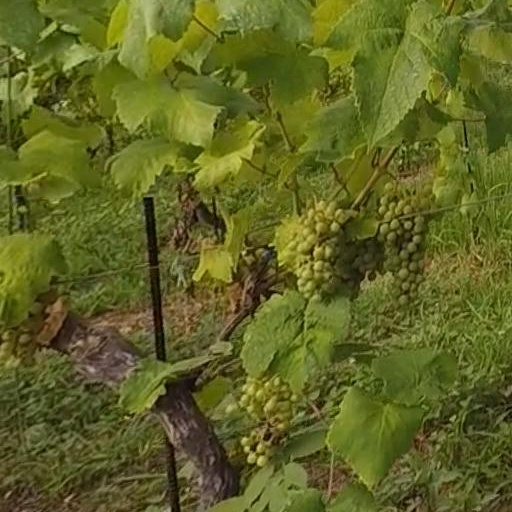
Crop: grape